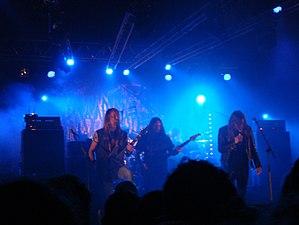
Bloodbath est un groupe de death metal suédois, originaire de Stockholm. Formé en 2000, le groupe compte un total de cinq albums studio, deux EPs et deux DVD de leurs performances au Wacken Open Air et au Bloodstock Open Air. Le groupe comprend Martin Axenrot, Anders Nyström, Jonas Renkse, Nick Holmes, et Per Eriksson.